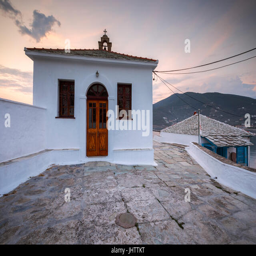
church in the old town